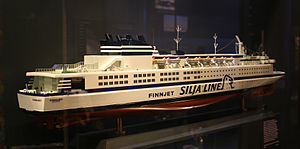
GTS Finnjet / Galleri
GTS Finnjet var en cruisefærge bygget af Wärtsilä Marine i 1977. Hun leveredes til Enso-Gutzeit og sattes samme år ind på Finnlines trafik mellem Helsingfors og Travemünde. Finnjet var da verdens hurtigste og største bil- og passagerfærge. Hun var udrustet med både gasturbiner og dieselmotorer. Sidstnævnte installeredes i 1982 på grund af den daværende oliekrise.